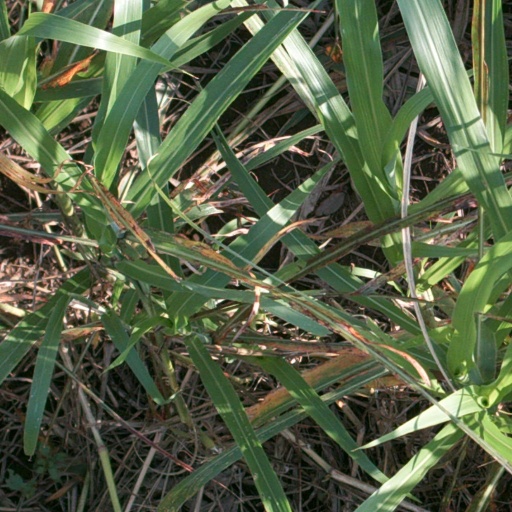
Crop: sorghum